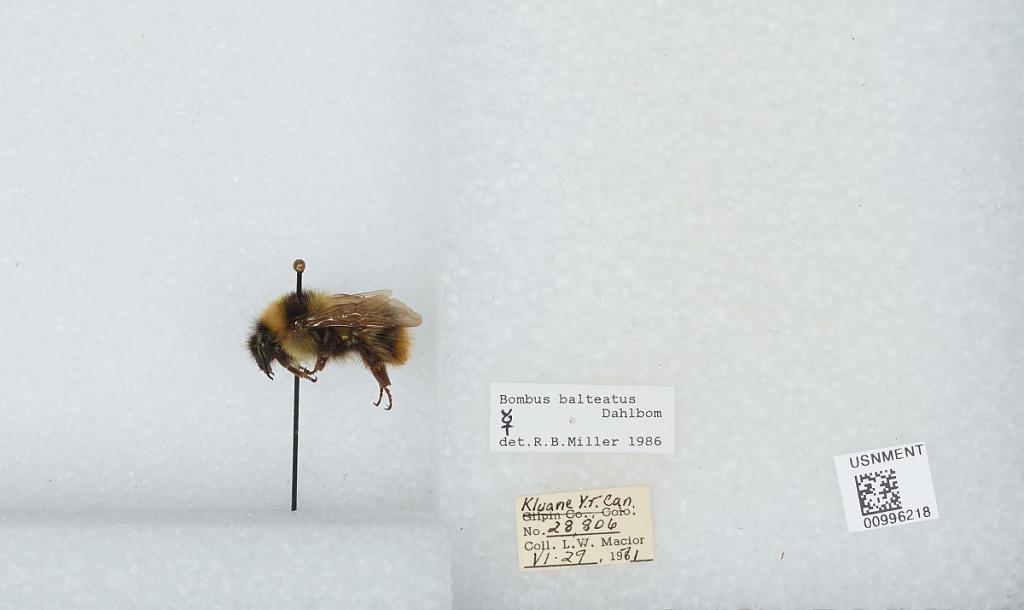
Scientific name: Bombus (Alpinobombus) balteatus Dahlbom
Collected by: L. Macior
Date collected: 1971-6-29
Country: Canada
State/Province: Yukon Territory
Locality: Kluane National Park Reserve
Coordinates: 60.75, -139.5
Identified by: Miller, R. B.